Totally Blonde

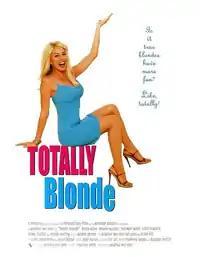
DVD Cover

Totally Blonde is a 2001 comedy film written and directed by Andrew Van Slee, and starring Krista Allen, Maeve Quinlan, and Michael Bublé. The musical soundtrack was released as the album "Totally Bublé".